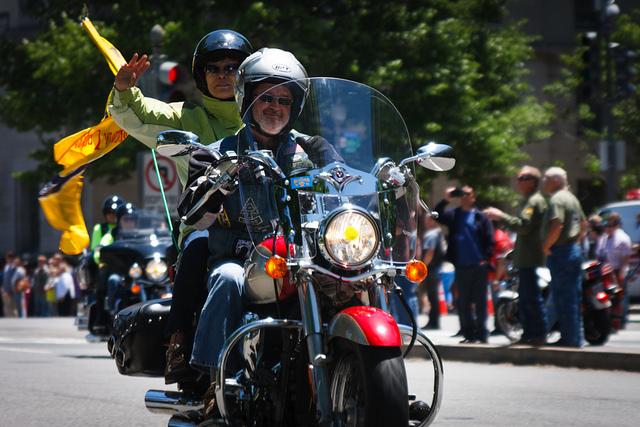
A man and woman riding on a motorcycle as others look on.